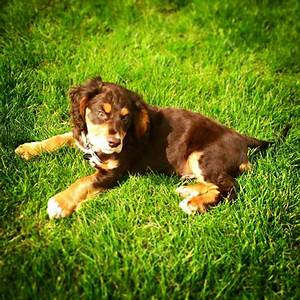
Label: dog